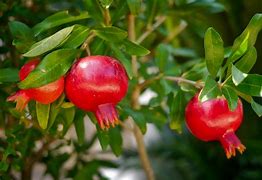
Label: pomegranate